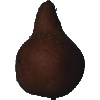
Label: Pear Kaiser 1